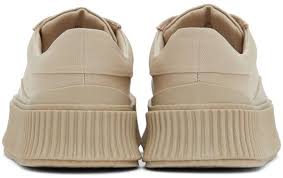
Label: Sneaker